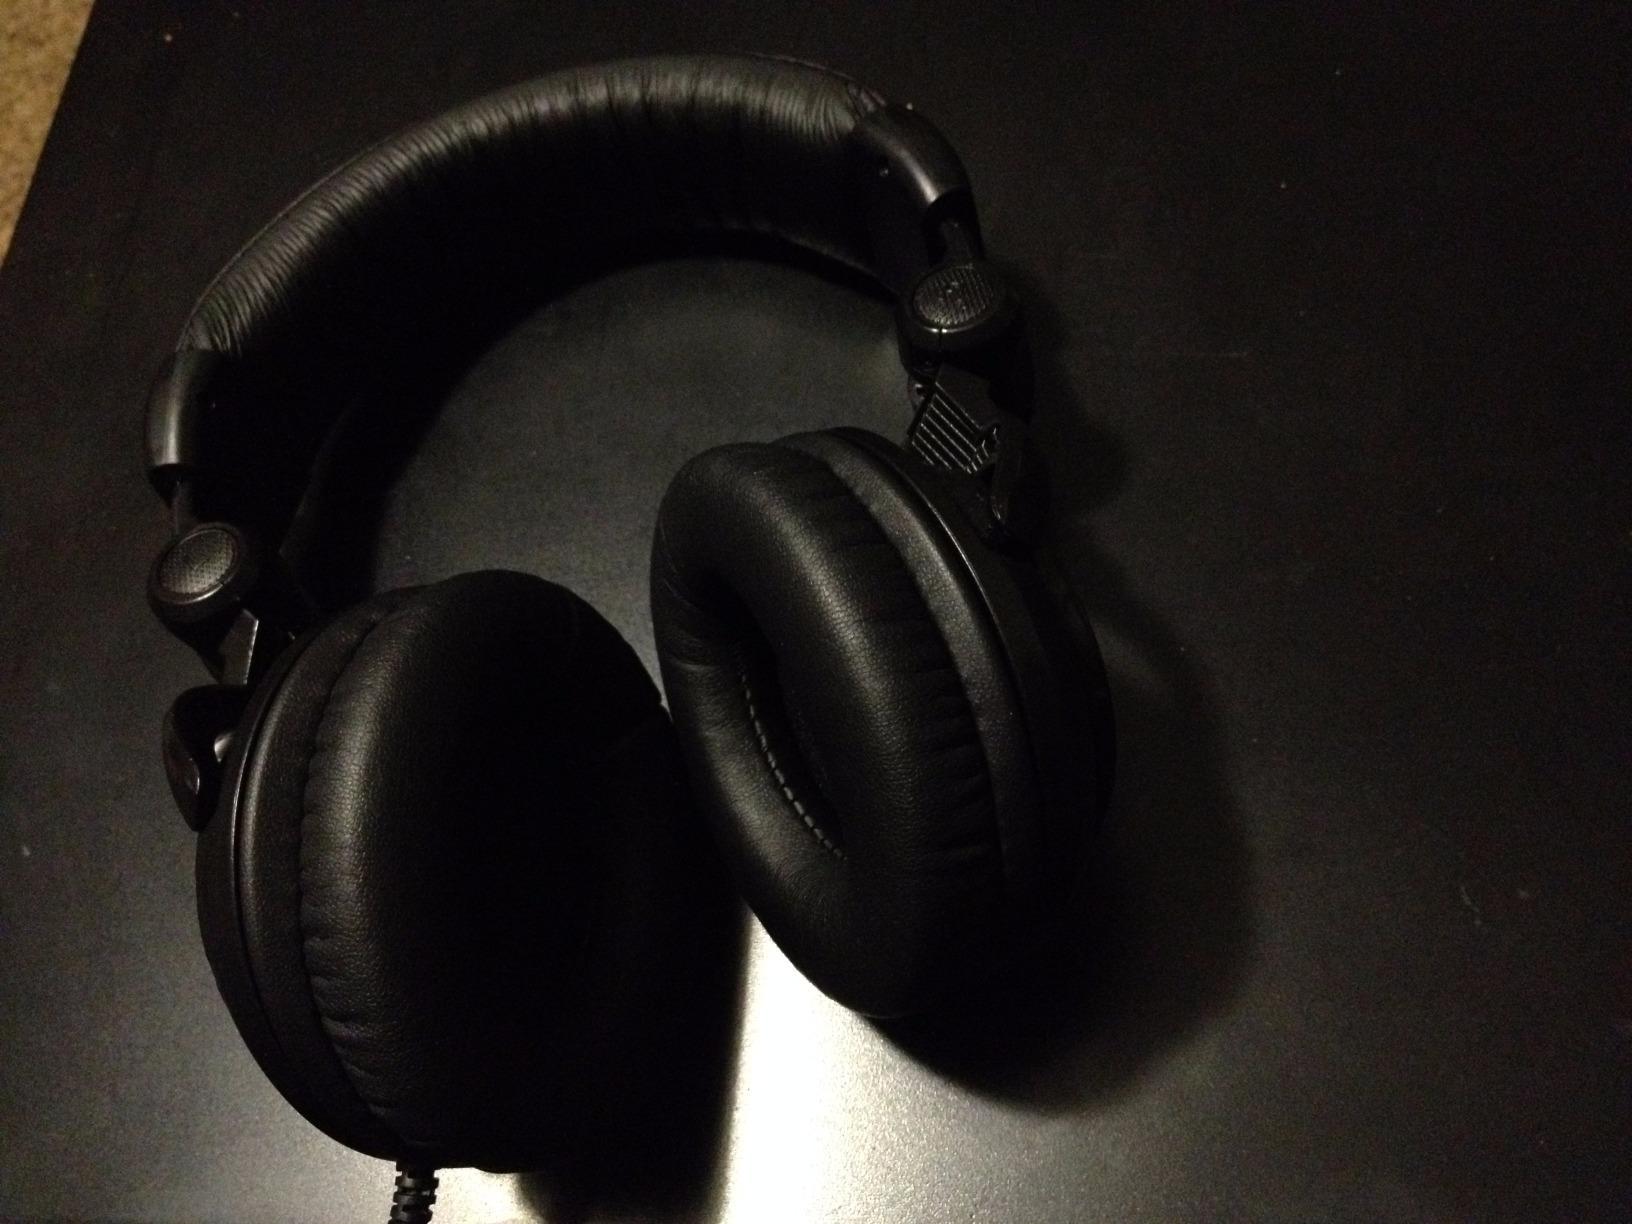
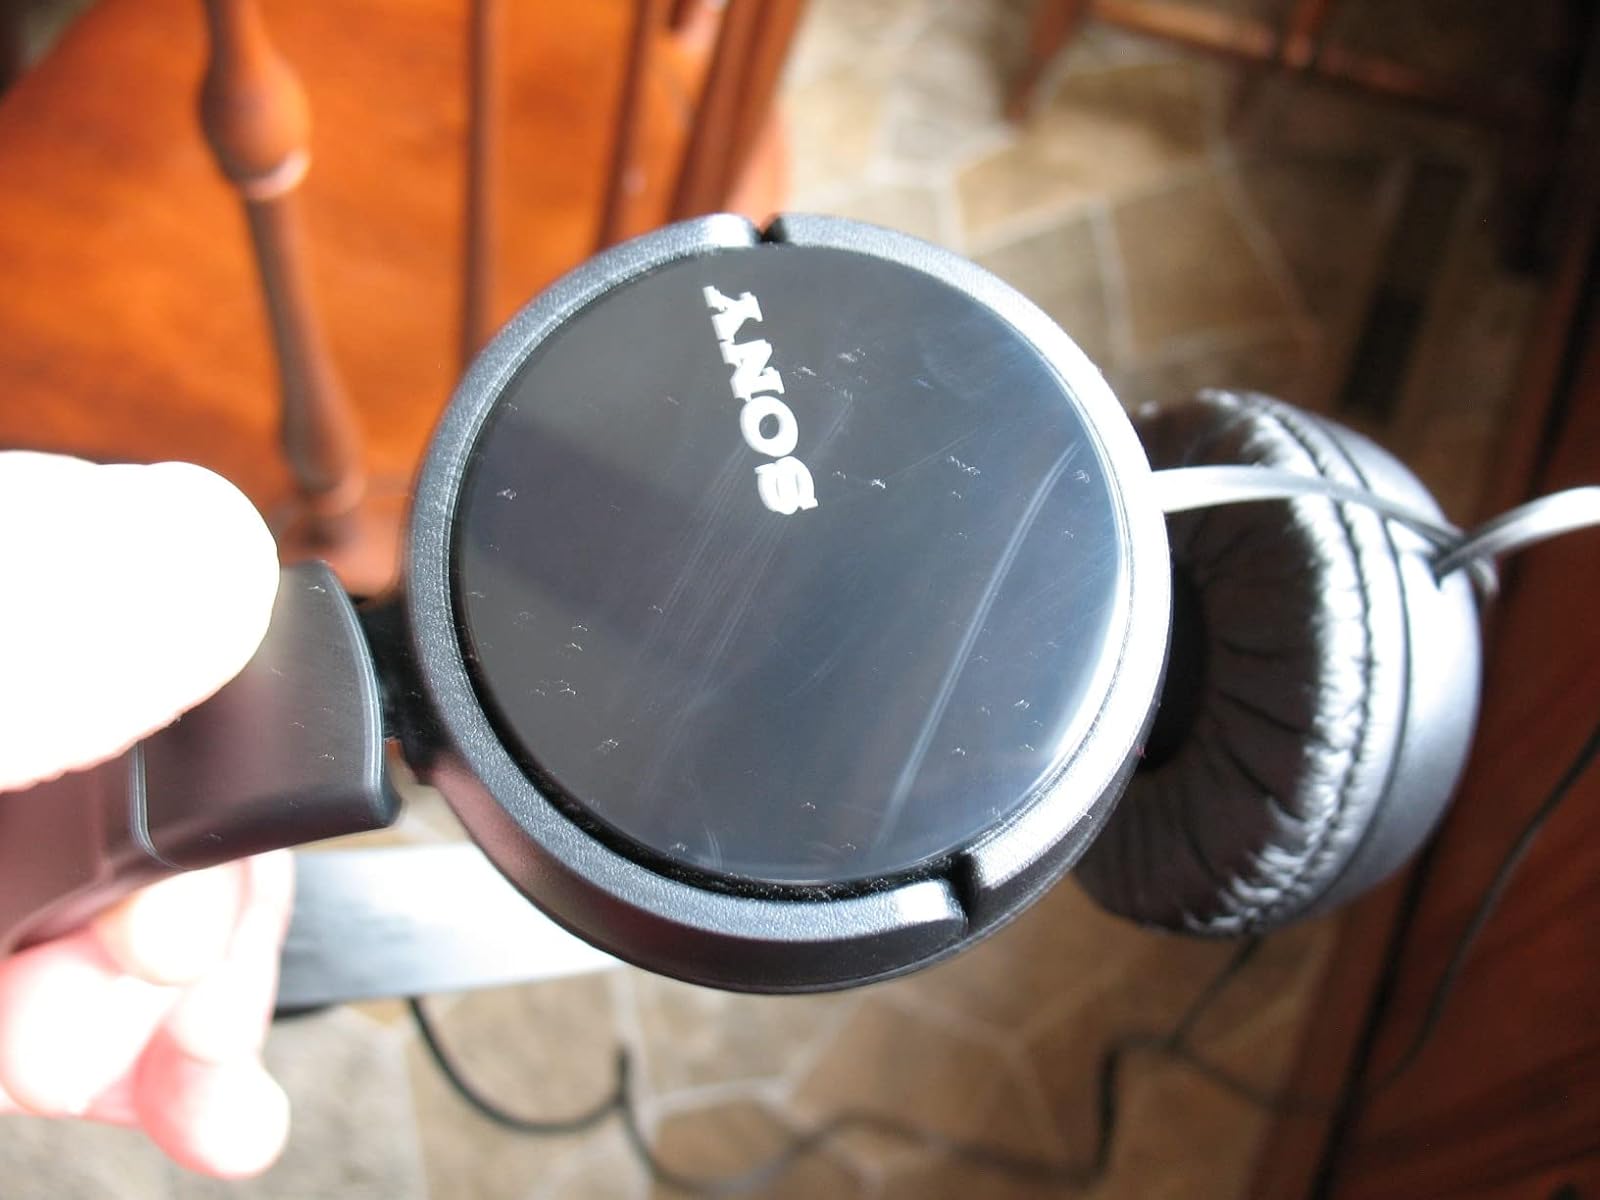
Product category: headphones
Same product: no